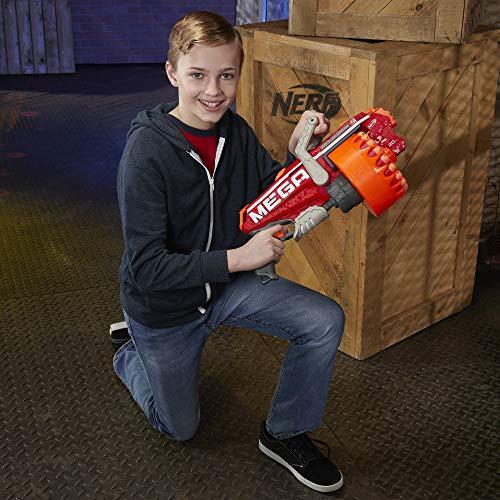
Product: Megalodon Nerf N-Strike Mega Toy Blaster with 20 Official Mega Whistler Darts Includes: Blaster, Drum, 20 Darts, & Instructions
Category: Toys & Games | Sports & Outdoor Play | Blasters & Foam Play
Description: Includes 20 Nerf Mega Whistler darts: Nerf Mega darts are designed for power, tested, and approved for performance and quality, and constructed of durable foam with flexible, hollow tips.
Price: $29.88
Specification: ProductDimensions:4.2x24.5x12.5inches|ItemWeight:2.2pounds|ShippingWeight:3.7pounds(Viewshippingratesandpolicies)|ASIN:B07JXNCCWJ|Itemmodelnumber:E2849|Manufacturerrecommendedage:8yearsandup